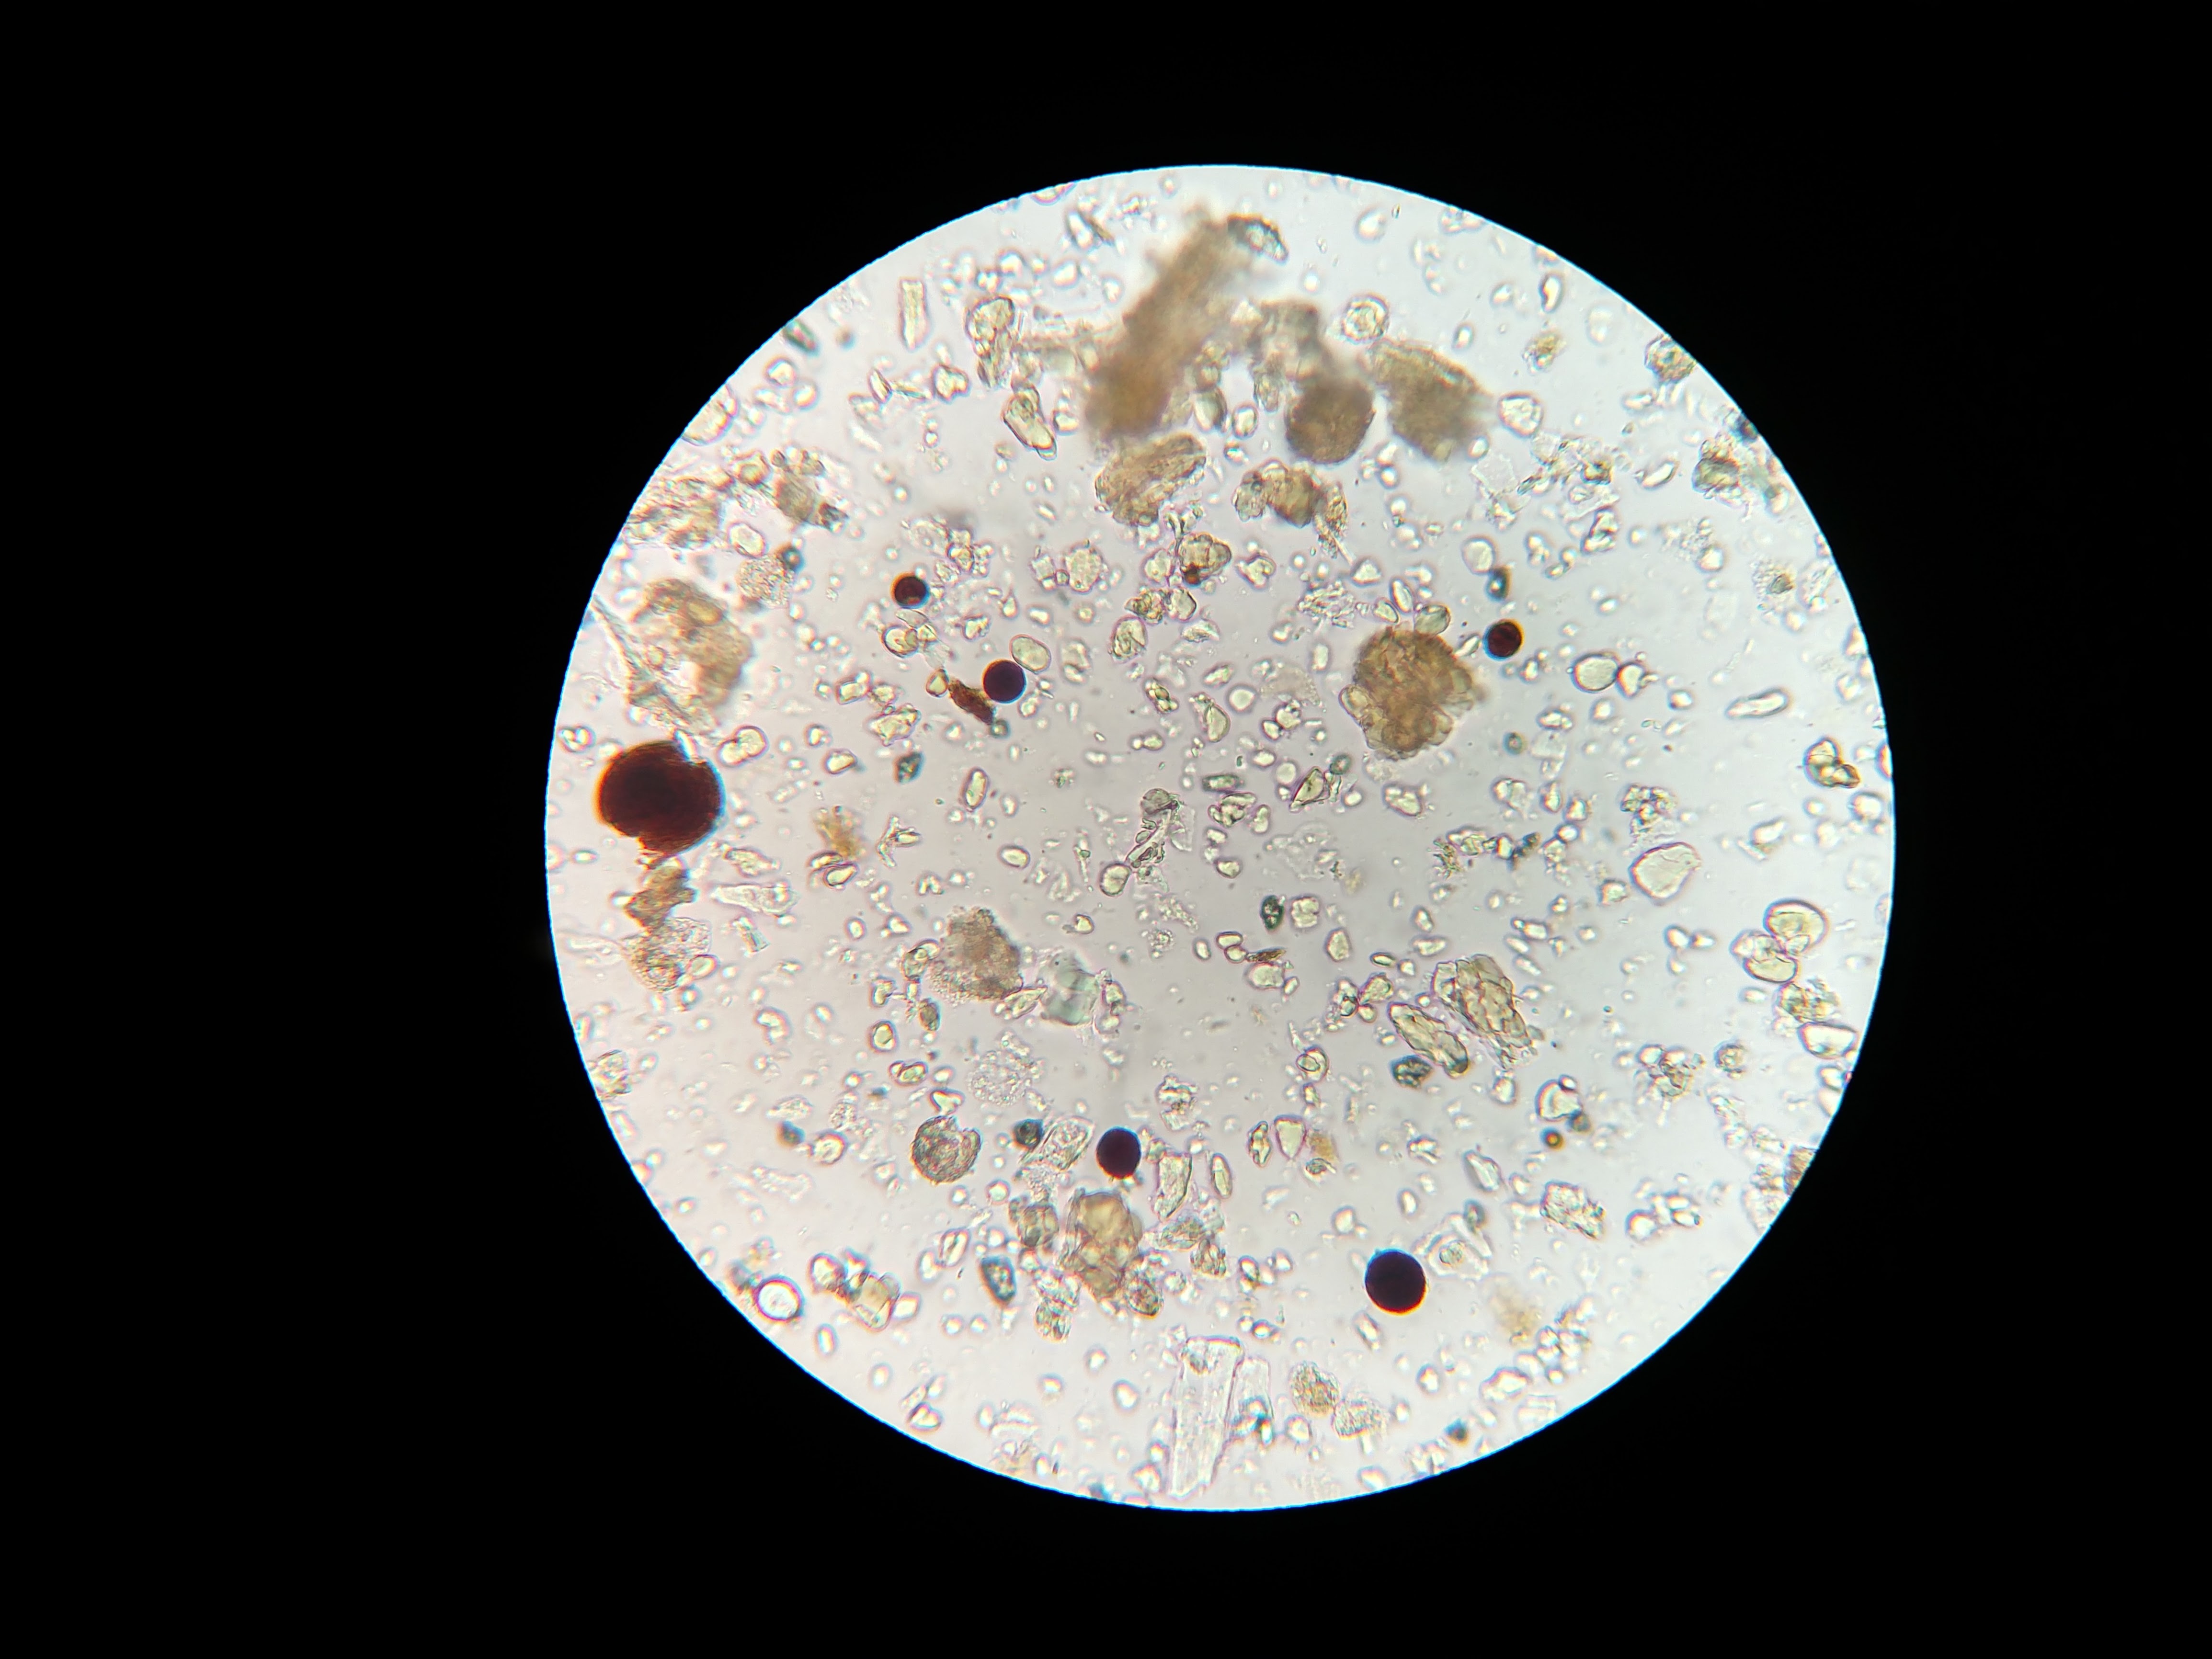
moon, circle, shape, microscope, astronomical object, soil microbes, soil sample